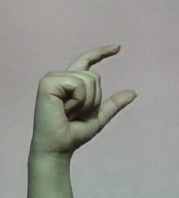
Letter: dal